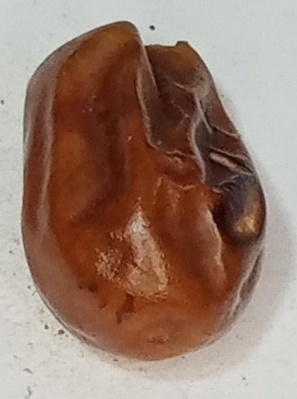
Variety: fasli-toto
Size: small
Grade: grade-1